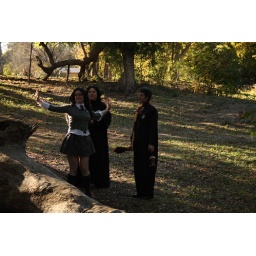
Leslie made it accross the tree bridge .. even in Mary Janes with heels. Impressive.